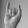
ASL letter: I